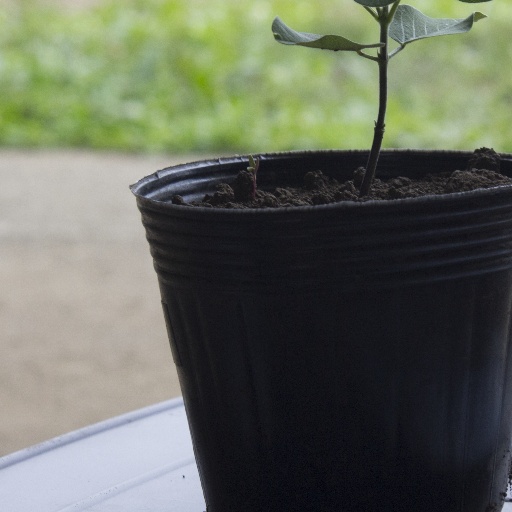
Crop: soybean